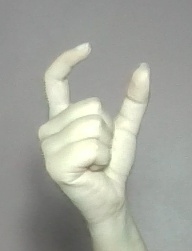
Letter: nun